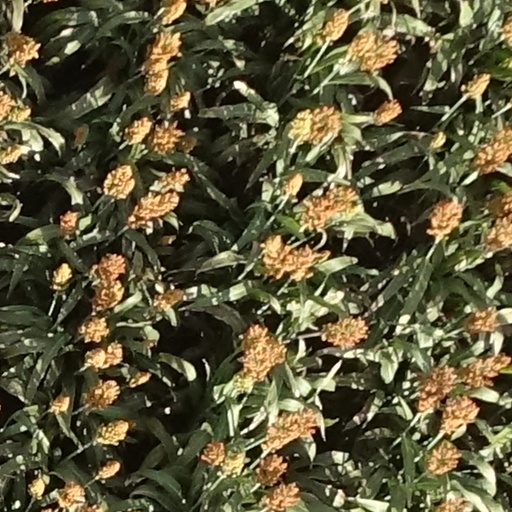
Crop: sorghum